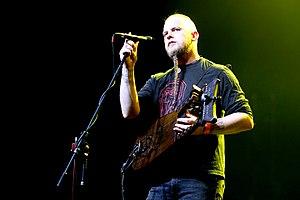
Wardruna est un groupe de néofolk et ambient norvégien de Bergen fondé par Einar Selvik avec Kristian Espedal et Lindy Fay Hella.